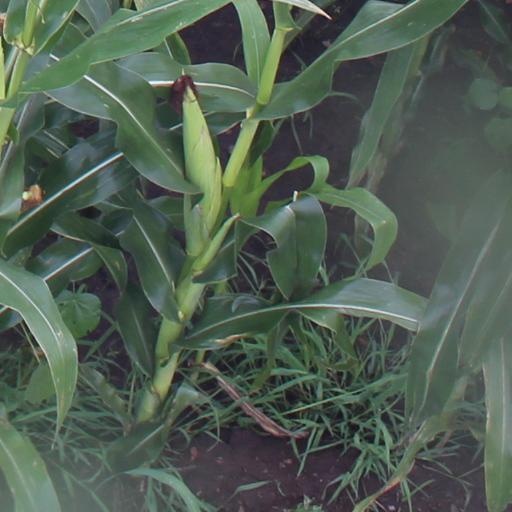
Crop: maize; corn